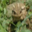
Label: frog